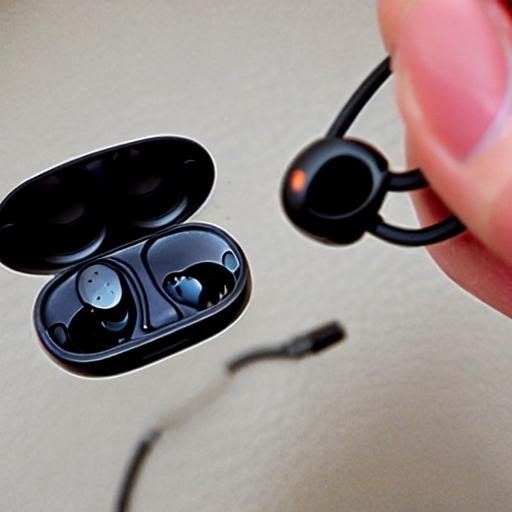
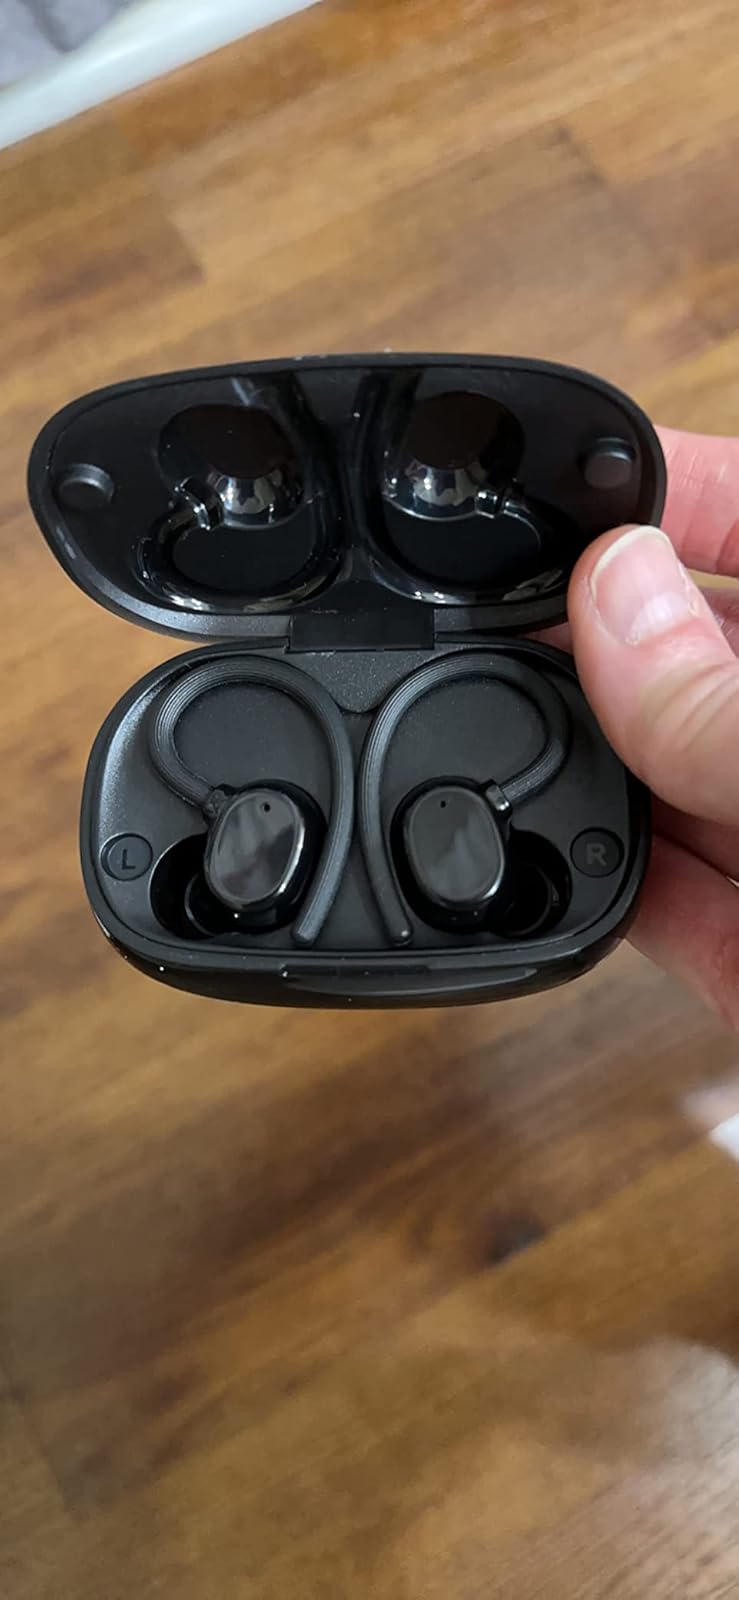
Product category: earbuds
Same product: no